Cultural views on the midriff and navel

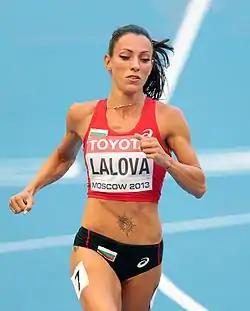
Bulgarian sprinter Ivet Lalova in a sports bikini with her navel tattoo

Exposed midriff is associated with the crop top, often in association with low-rise clothing. Another way that the navel may be exposed is via a deep plunging neckline dress or top that drops below the natural waist line.